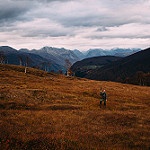
Label: mountain